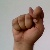
The image shows a hand gesture representing the letter 'T' in Indian Sign Language.